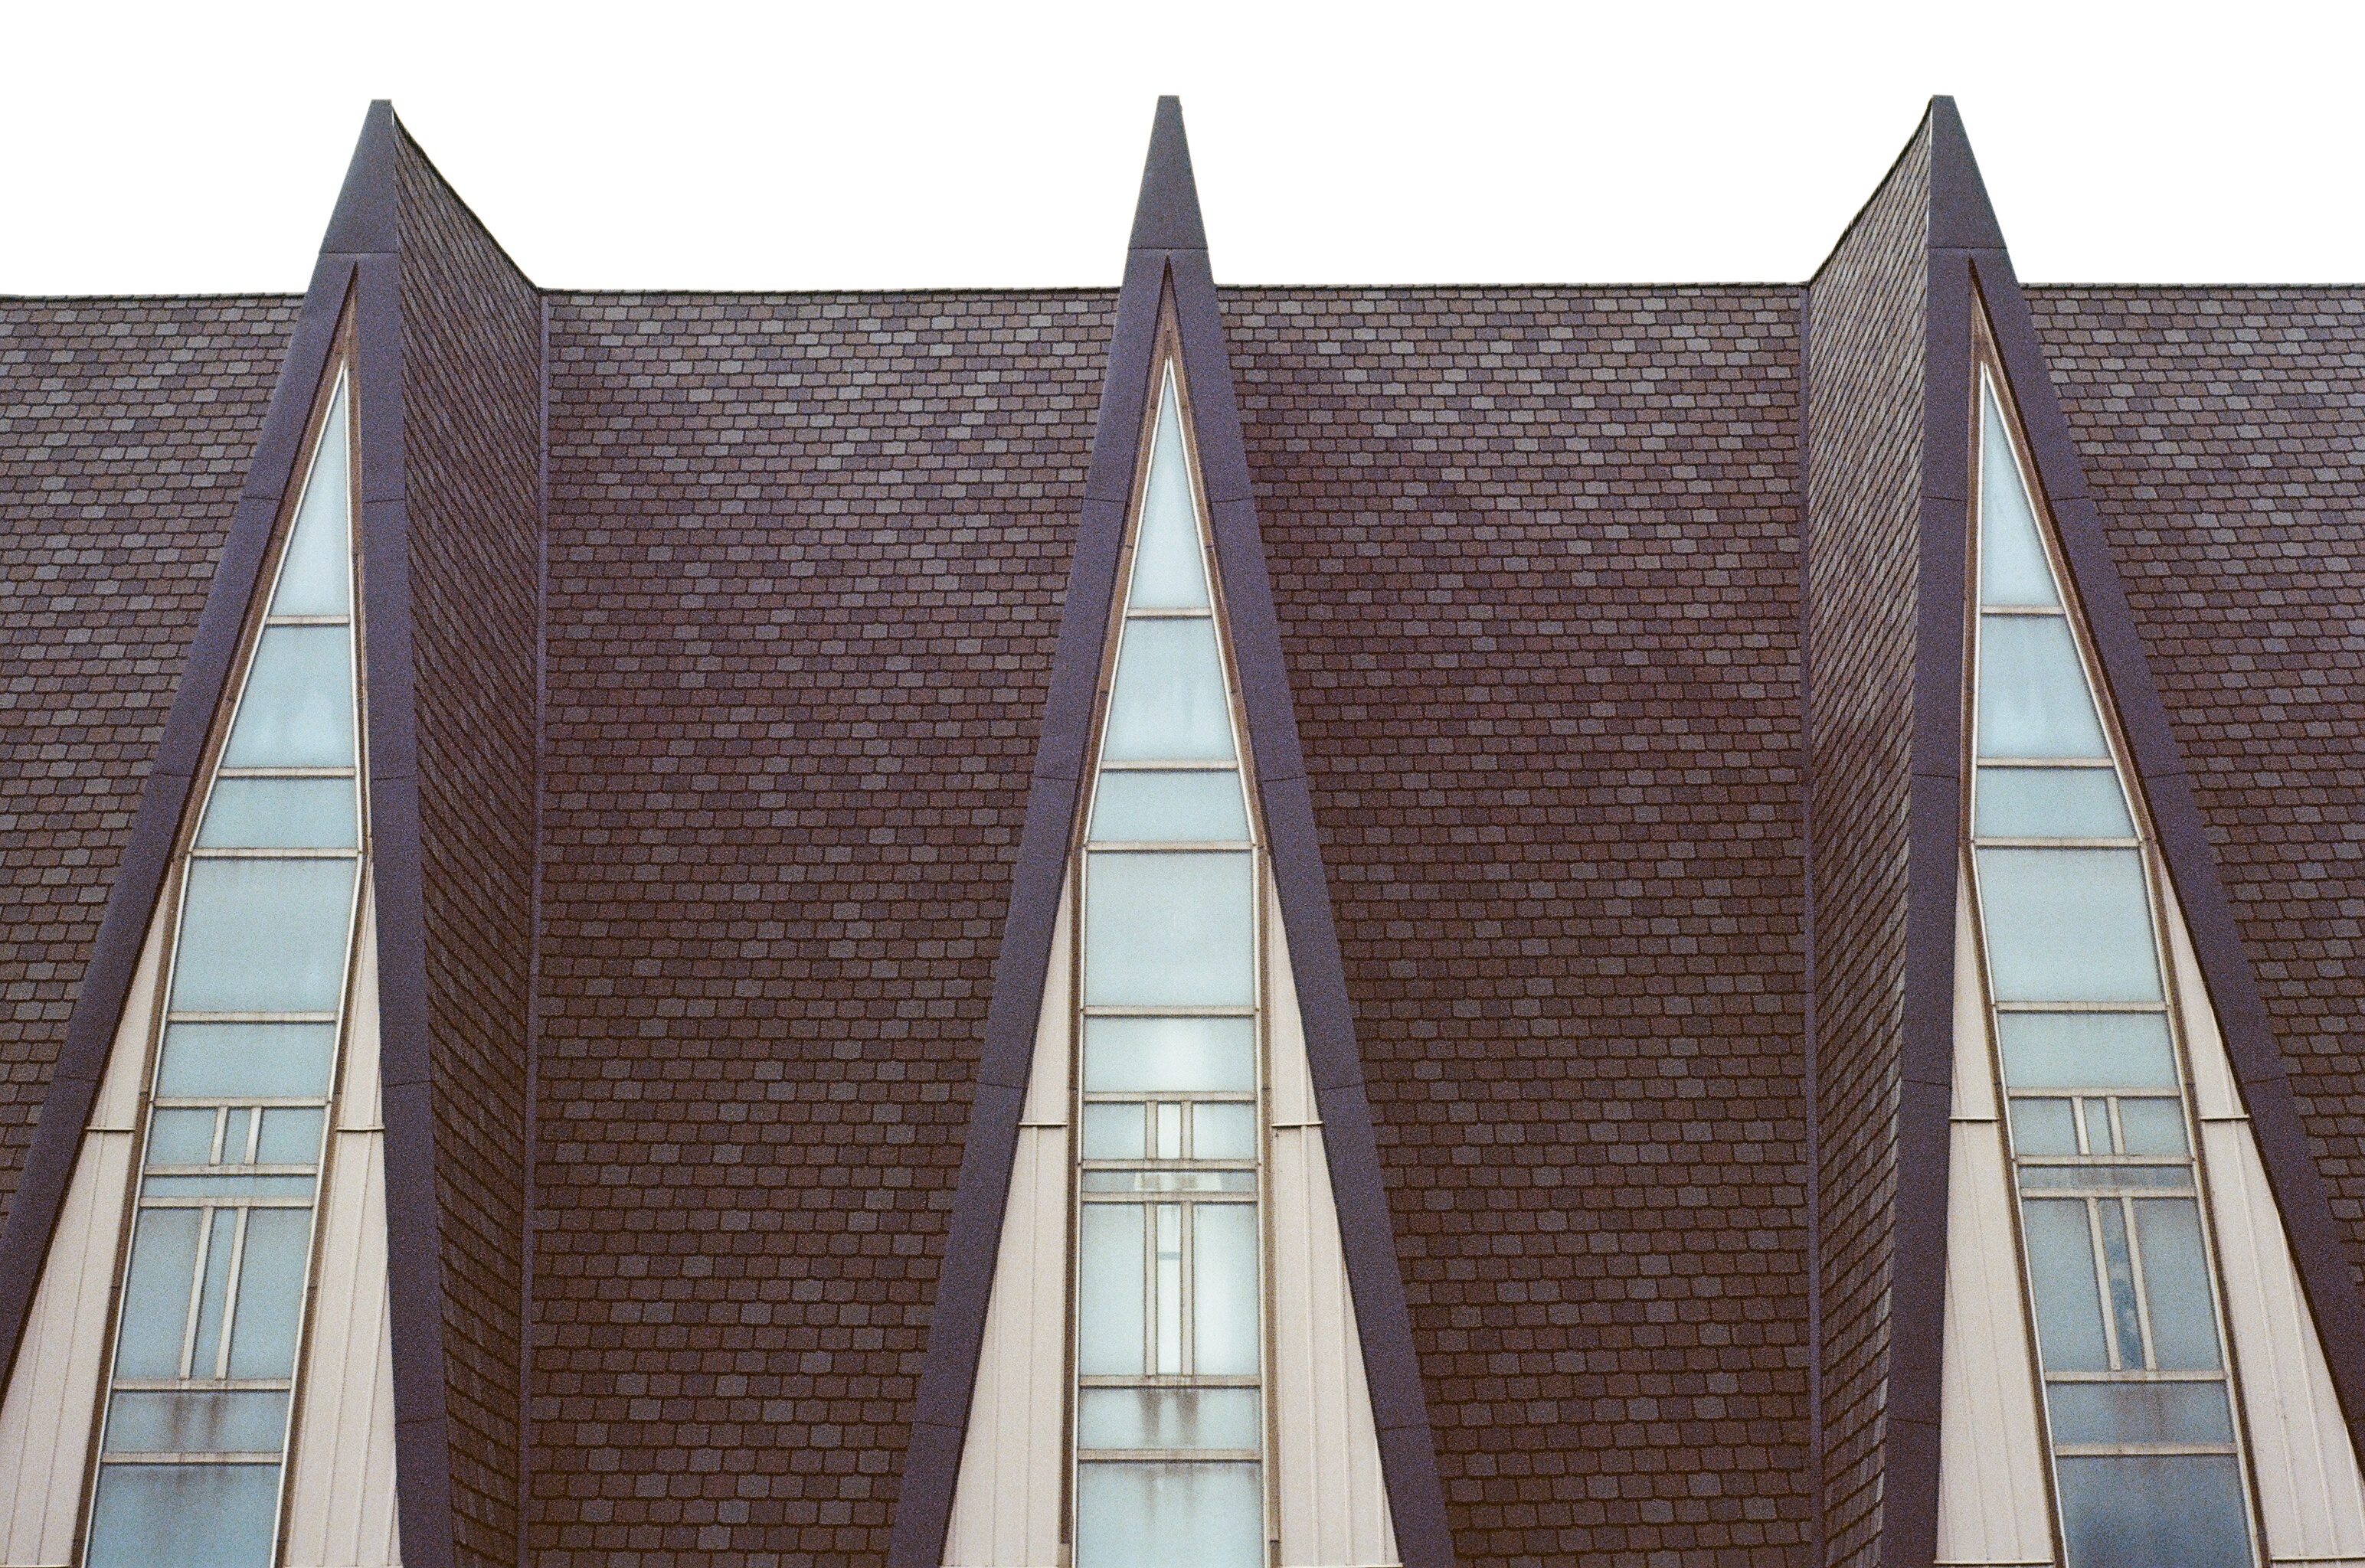
architecture, roof, skyscraper, landmark, facade, tower block